Far Eastern Championship Games

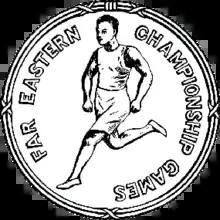

The Far Eastern Championship Games (also known as the Far Eastern Championships, Far Eastern Games or Far East Games) was an Asian multi-sport event considered to be a precursor to the Asian Games.